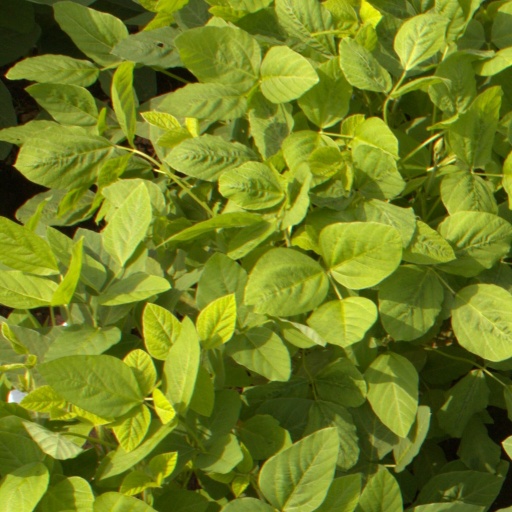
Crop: soybean